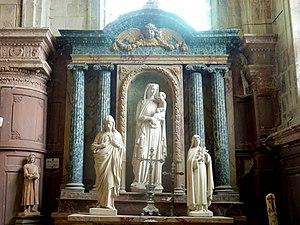
Bas-côté sud, 6e travée, retable de la Vierge.
L'église Saint-Pierre-Saint-Paul est une église catholique située à Goussainville, en France. C'est au moins la troisième église sur le même emplacement, édifiée pour l'essentiel entre 1550 et 1564 dans le style de la Renaissance, avec une ornementation particulièrement riche et élaborée pour un petit village rural. Les arcs brisés et les voûtes d'ogives rappellent encore l'architecture gothique, tandis que les chapiteaux, entablements et pilastres sont d'inspiration antique. Le plan est très simple, et ne prévoit qu'un vaisseau central aveugle accompagné de deux bas-côtés, ainsi qu'une petite chapelle, l'ensemble se terminant par un chevet plat. Les travaux sont financés par le seigneur Antoine de Nicolaï, premier président de la Cour des comptes, et sont peut-être dirigés par le maître-maçon Nicolas de Saint-Michel. Il faut encore une dernière campagne de travaux au début du XVIIᵉ siècle pour terminer la reconstruction des murs extérieurs. L'église actuelle conserve encore des éléments de l'église romane tardive et gothique primitive du XIIᵉ siècle, en l'occurrence deux travées du bas-côté sud avec un ancien portail et le premier étage du clocher, profondément remanié.